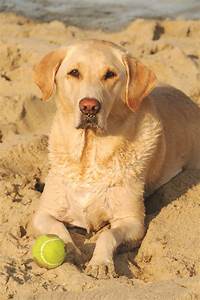
Label: cane